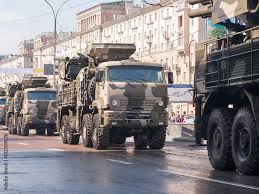
Label: Air Defense